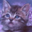
Label: cat